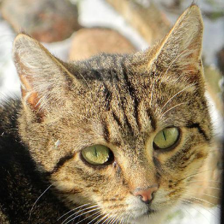
Label: animals